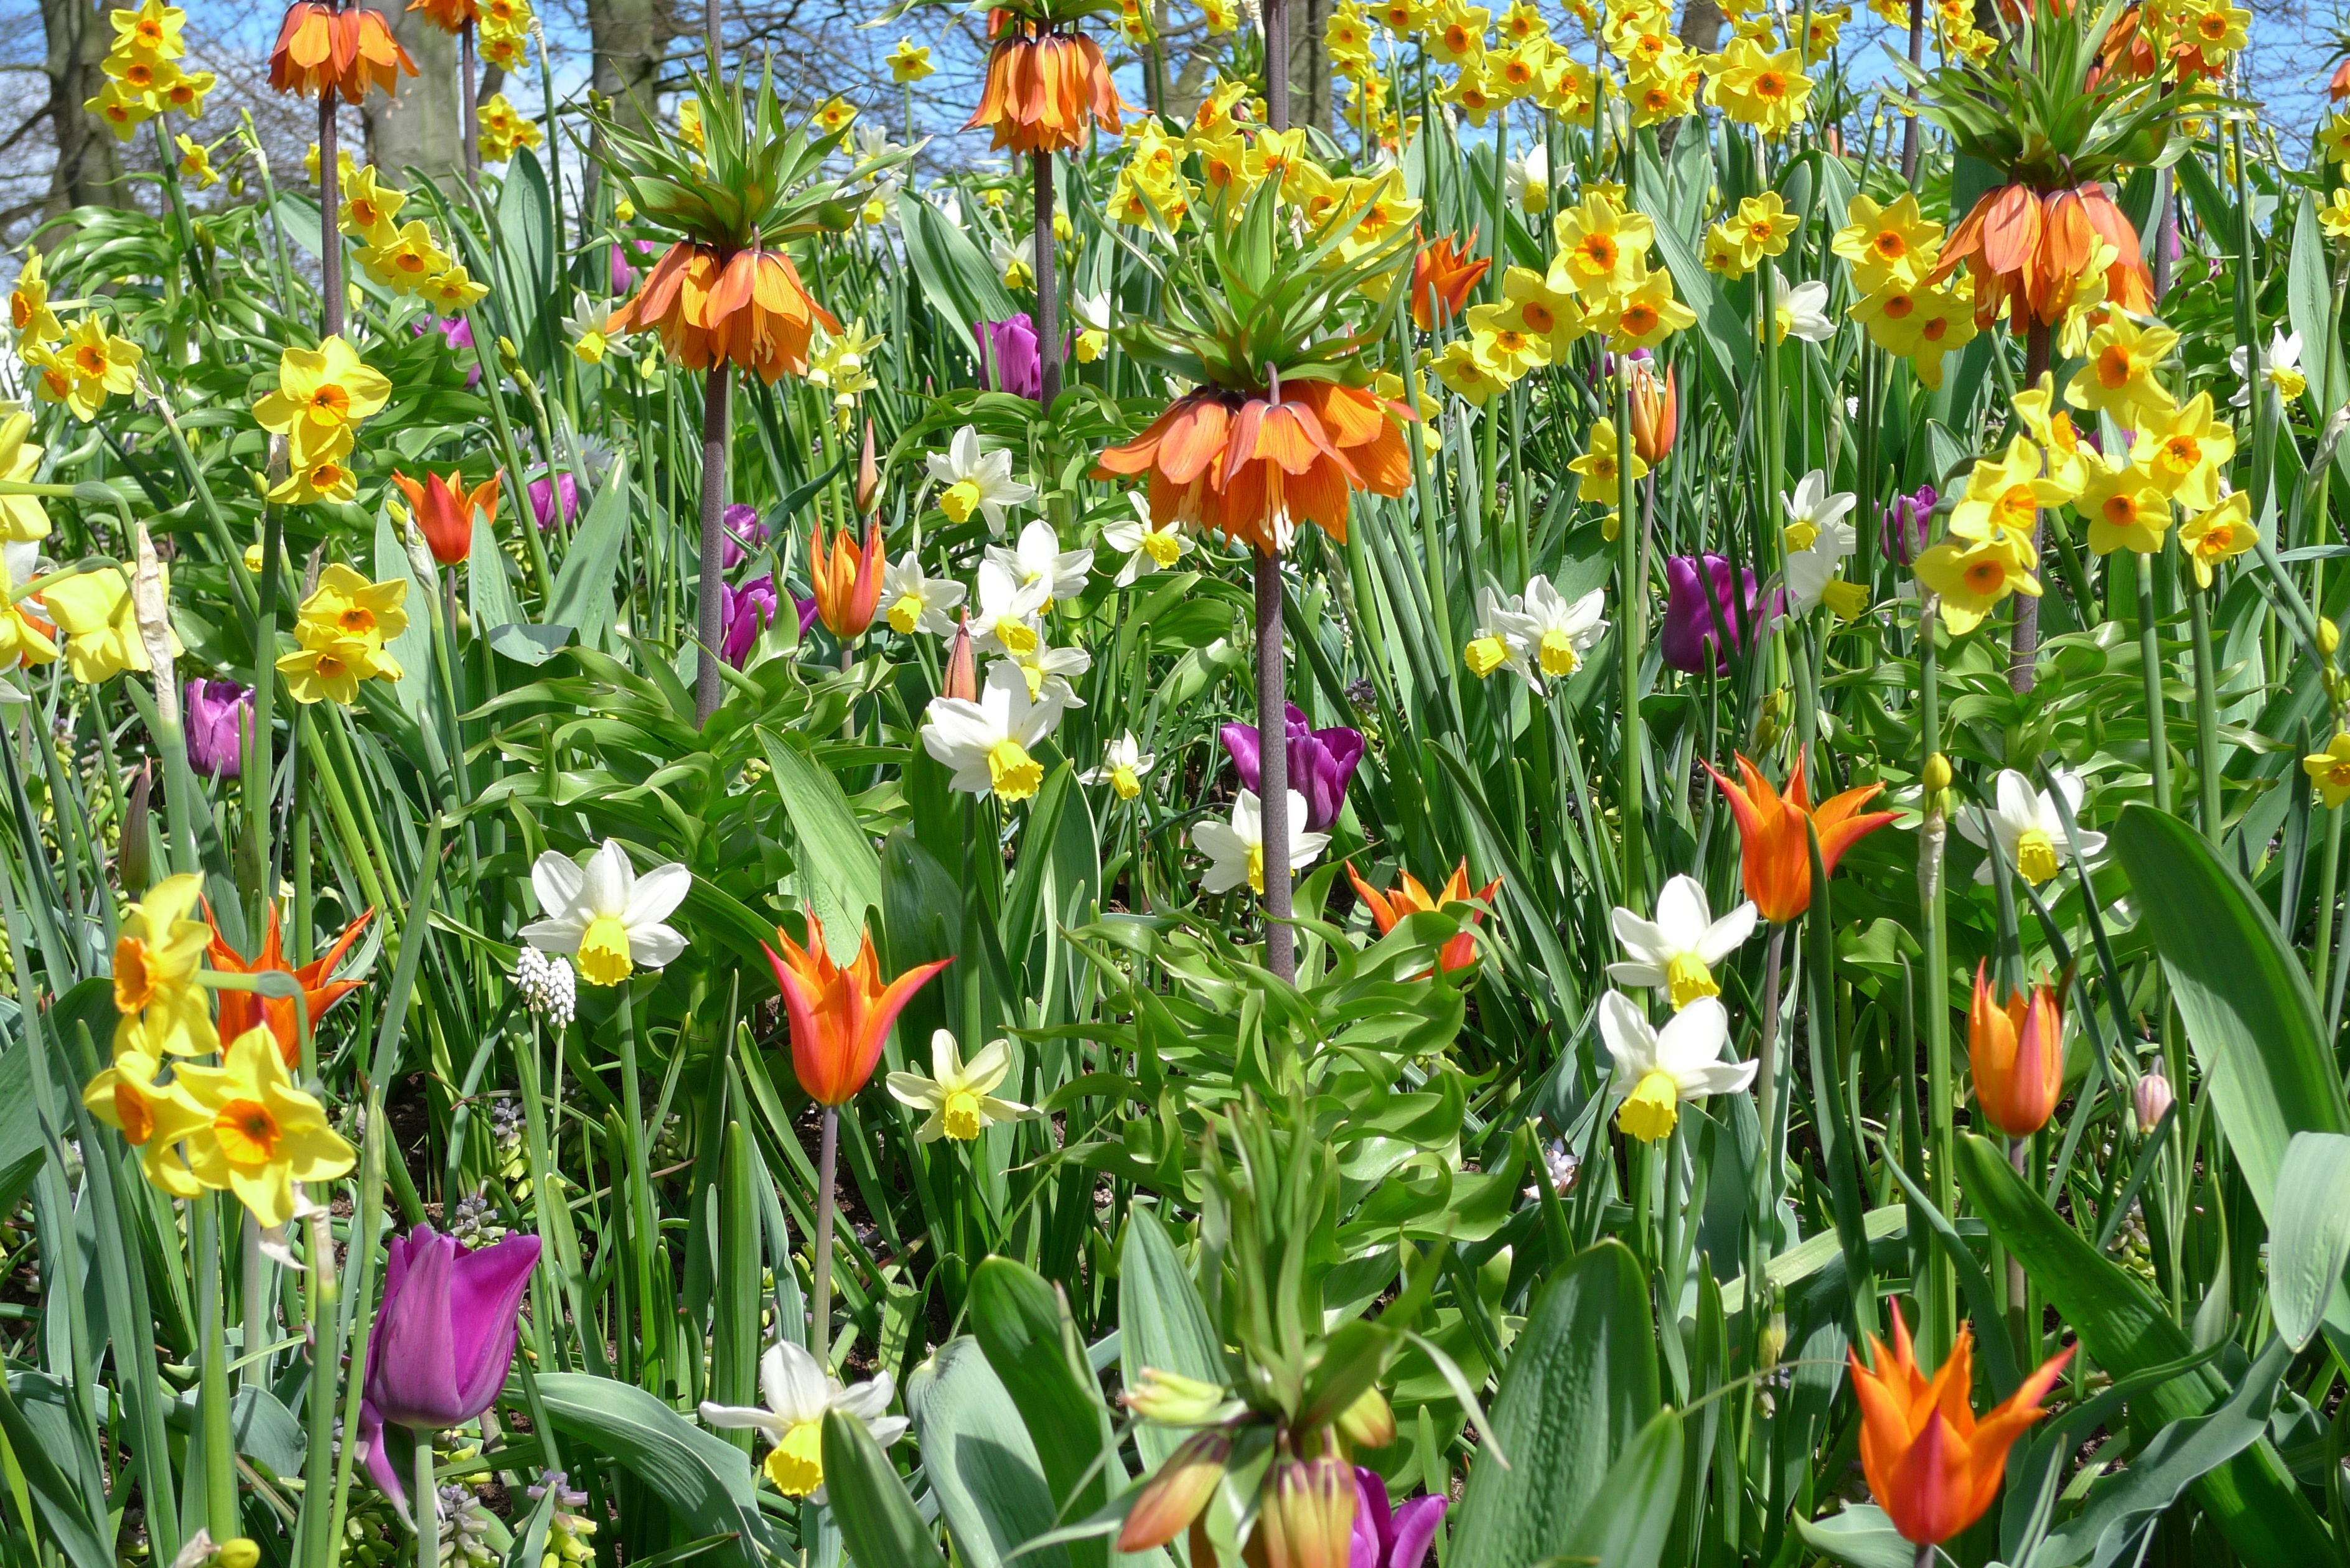
plant, meadow, prairie, flower, spring, pasture, botany, garden, flora, wildflower, flowers, tulips, daylily, flowering plant, land plant, crown imperial